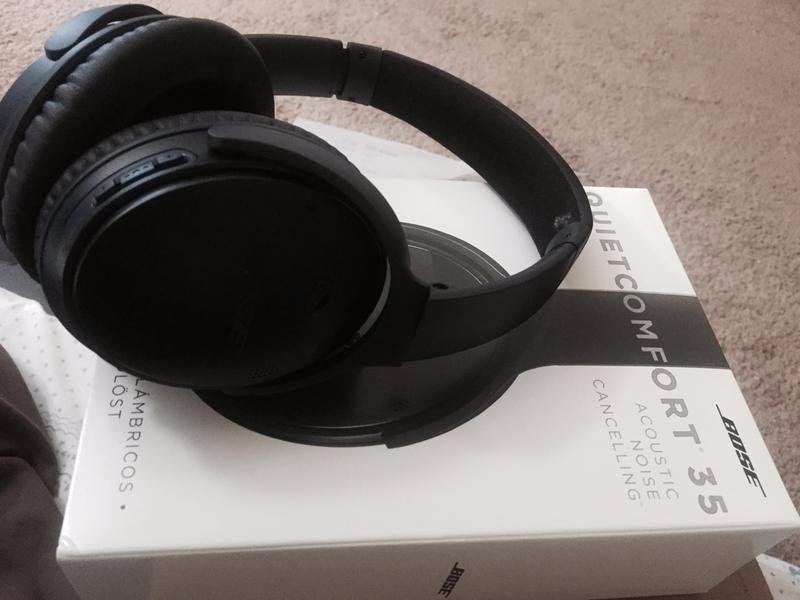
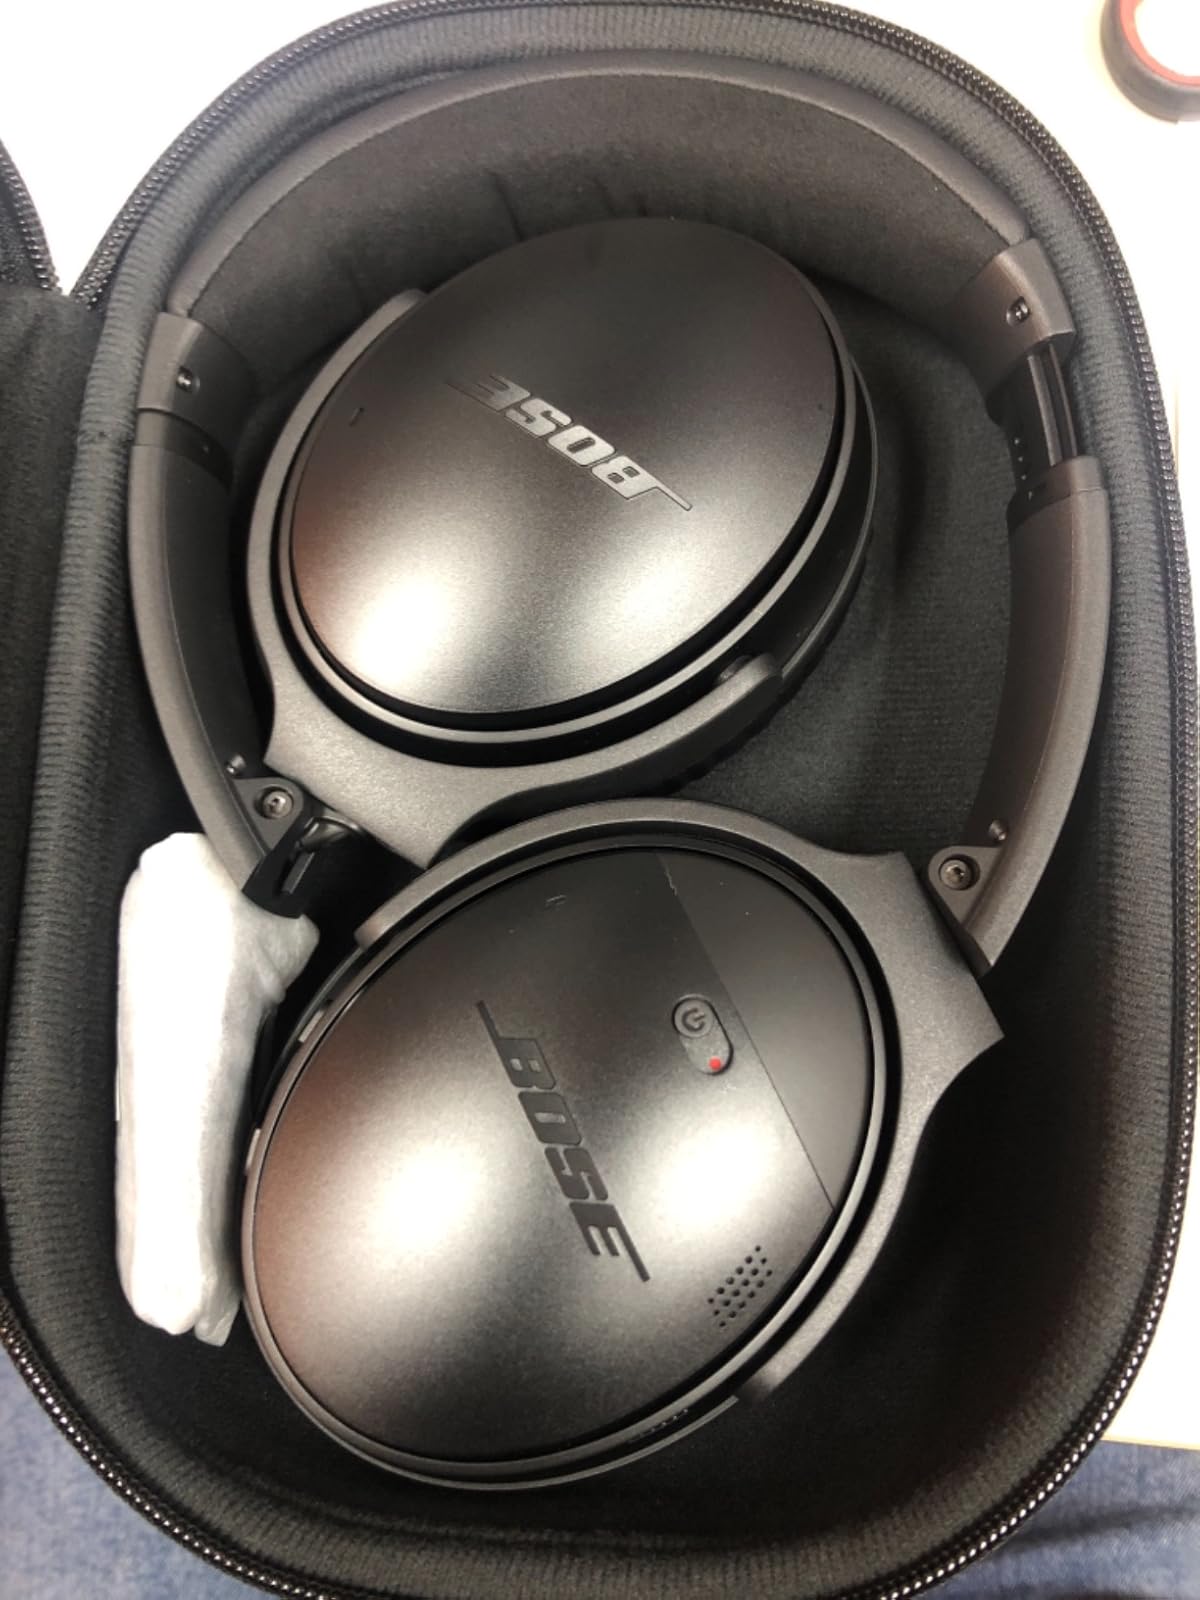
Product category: headphones
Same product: yes